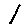
Label: 1